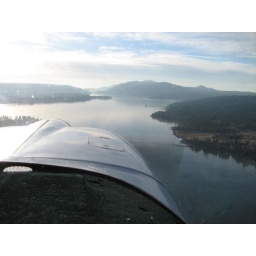
taking off over big bear lake